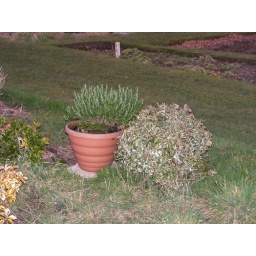
rosemary plant in its new home